Eagle syndrome

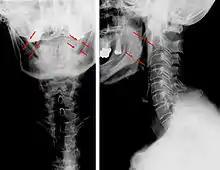
Anteroposterior and lateral radiographs of cervical spine showing ossification of the stylohyoid ligament on both sides

Eagle syndrome (also termed stylohyoid syndrome, styloid syndrome, stylalgia, styloid-stylohyoid syndrome, or styloid–carotid artery syndrome) is an uncommon condition commonly characterized but not limited to sudden, sharp nerve-like pain in the jaw bone and joint, back of the throat, and base of the tongue, triggered by swallowing, moving the jaw, or turning the neck. First described by American otorhinolaryngologist Watt Weems Eagle in 1937, the condition is caused by an elongated or misshapen styloid process (the slender, pointed piece of bone just below the ear) and/or calcification of the stylohyoid ligament, either of which interferes with the functioning of neighboring regions in the body, such as the glossopharyngeal nerve.